1991 UCF Knights football team

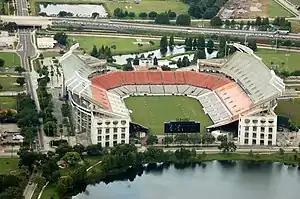
The Florida Citrus Bowl, the Knights' home field

The following Knight was selected in the 1992 NFL draft following the season.